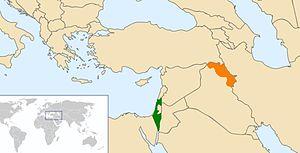
Les Juifs Kurdes ou Juifs du Kurdistan sont les membres des communautés juives qui ont habité, à différentes époques depuis l'Antiquité, dans la région actuellement connue sous le nom de Kurdistan ainsi qu'en Azerbaïdjan iranien. Avant leur départ en masse pour Israël dans les années 1950, ils formaient une population de 25 000 personnes réparties dans plus de 200 villes et villages de la zone.
L’histoire des Juifs en Irak ou dans le territoire lui correspondant actuellement et dénommé autrefois Mésopotamie ou Babylonie, remonte à l'exil de Babylone, narré dans la Bible, pour se terminer dans les années 1950.